Motorized tricycle

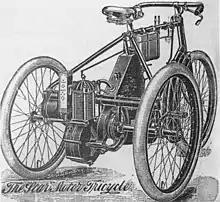
Star tricycle 1899

A motorized tricycle, motor trike, or motortrycle is a three-wheeled vehicle based on the same technology as a motorcycle, and powered by an electric motor, motorcycle, scooter or car engine.